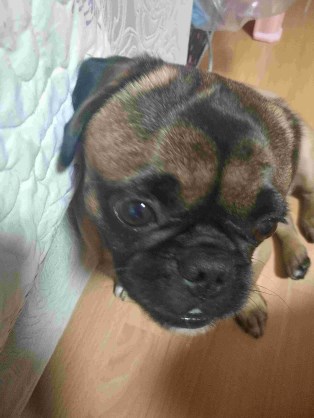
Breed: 798-n000130-pug